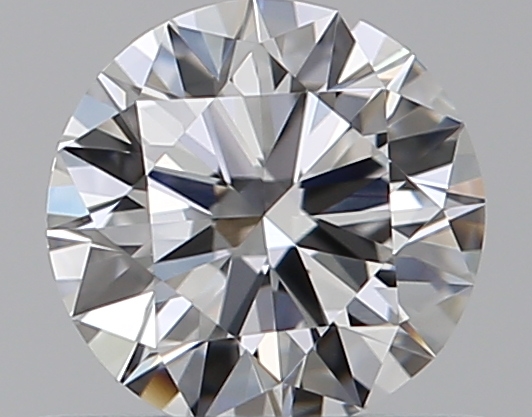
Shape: round
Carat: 0.5
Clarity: IF
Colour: E
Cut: EX
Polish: EX
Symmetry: VG
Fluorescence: N
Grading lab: GIA
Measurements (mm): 5.11 x 5.17 x 3.07